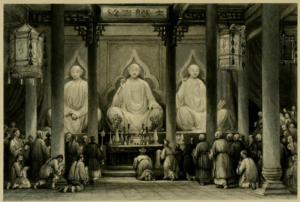
Le grand temple à Honan, Canton.中文: 廣州市河南岛海幢寺大雄宝殿